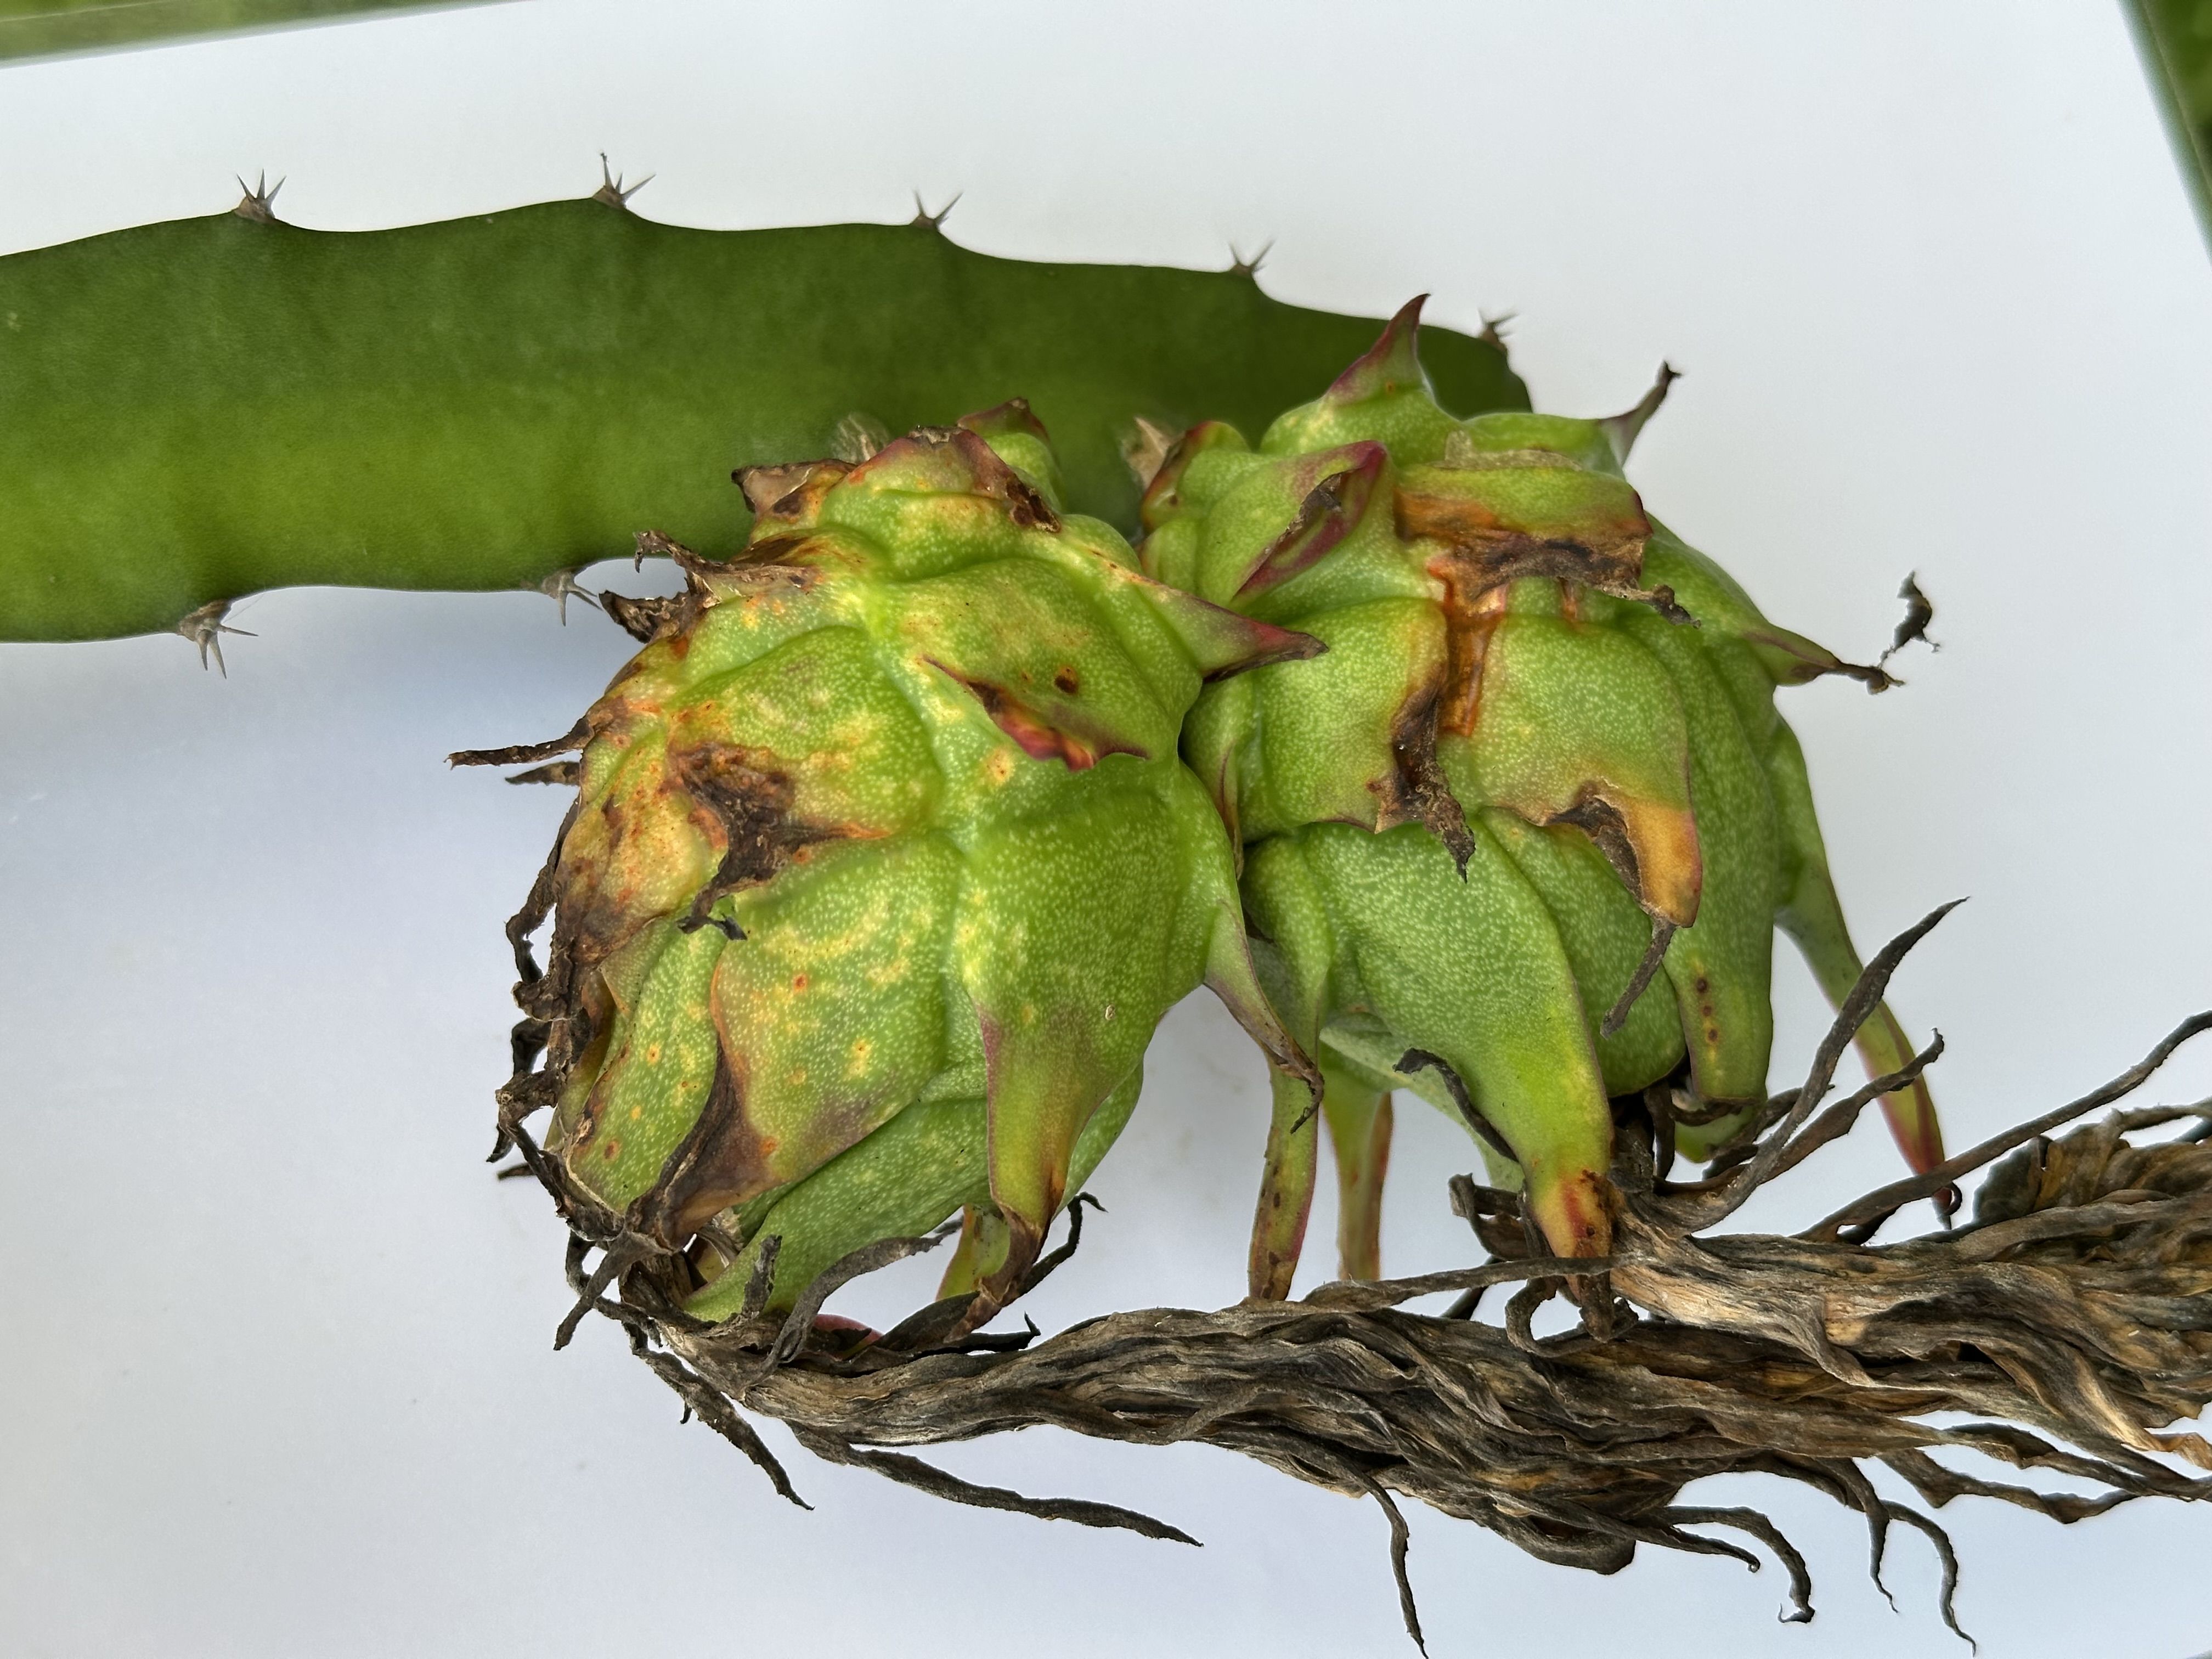
Label: Bad fruit